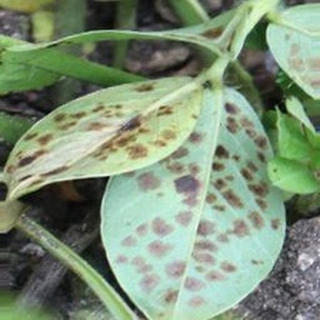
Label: groundnut_rust